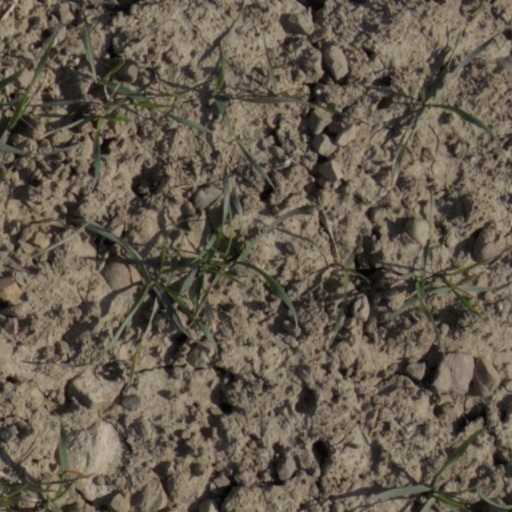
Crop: wheat